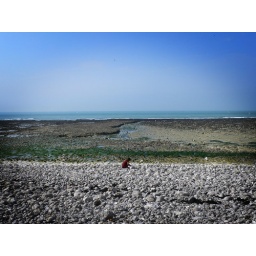
red girl near the sea